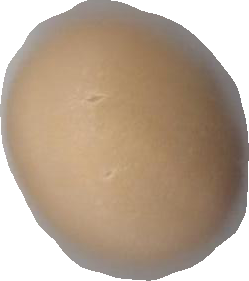
Variety: Dega